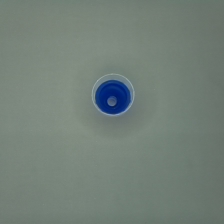
Color: white/transparent
Cap type: flip-top cap